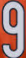
Number: 9